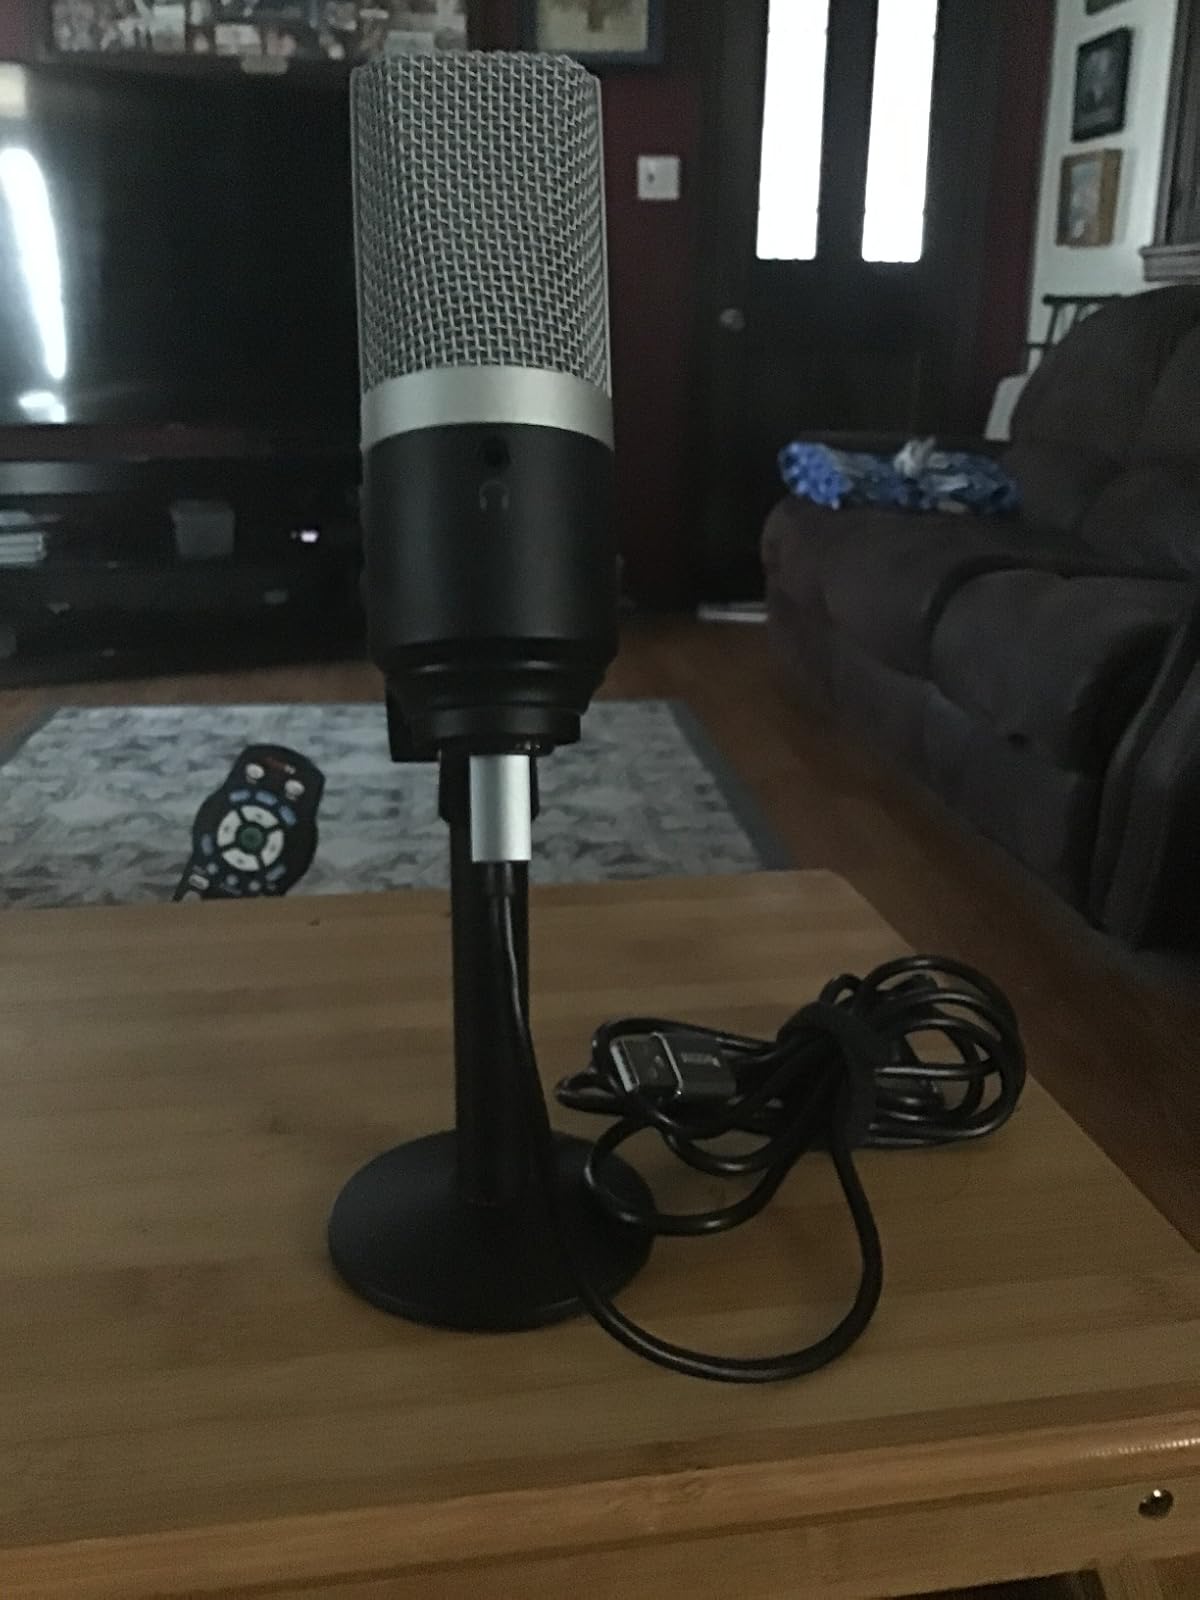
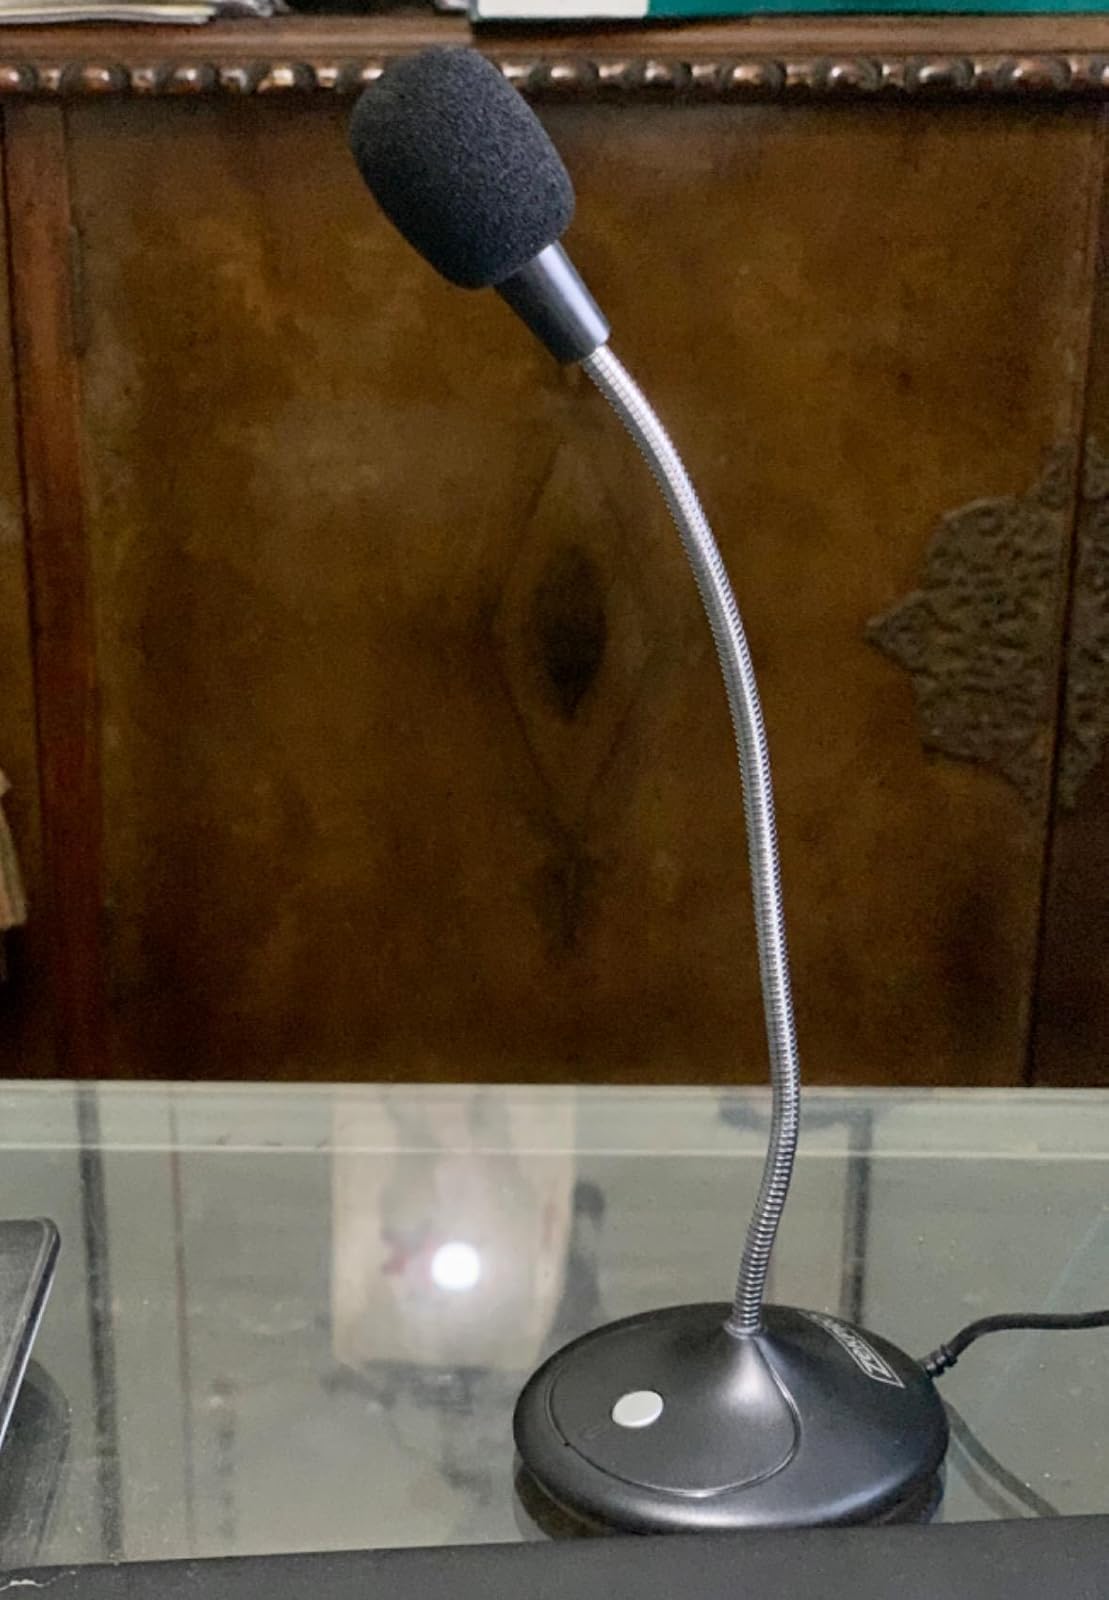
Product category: microphone
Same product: no